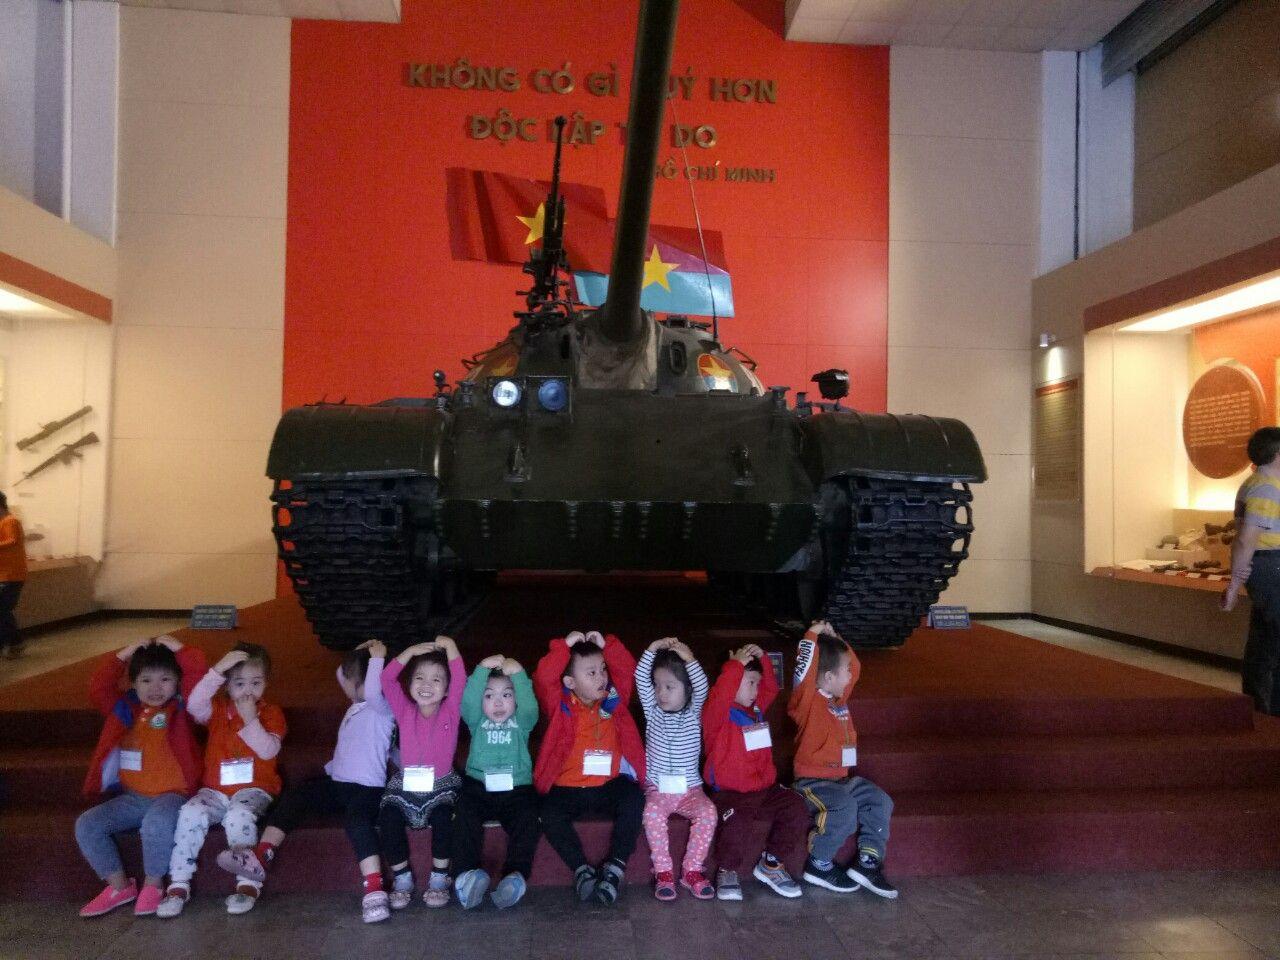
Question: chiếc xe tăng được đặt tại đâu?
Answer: trên bục trưng bày giữa gian phòng của bảo tàng